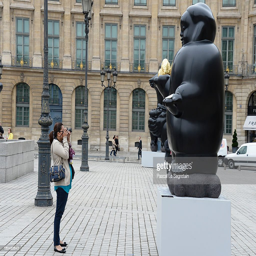
a tourist takes a picture of sculpture displayed .